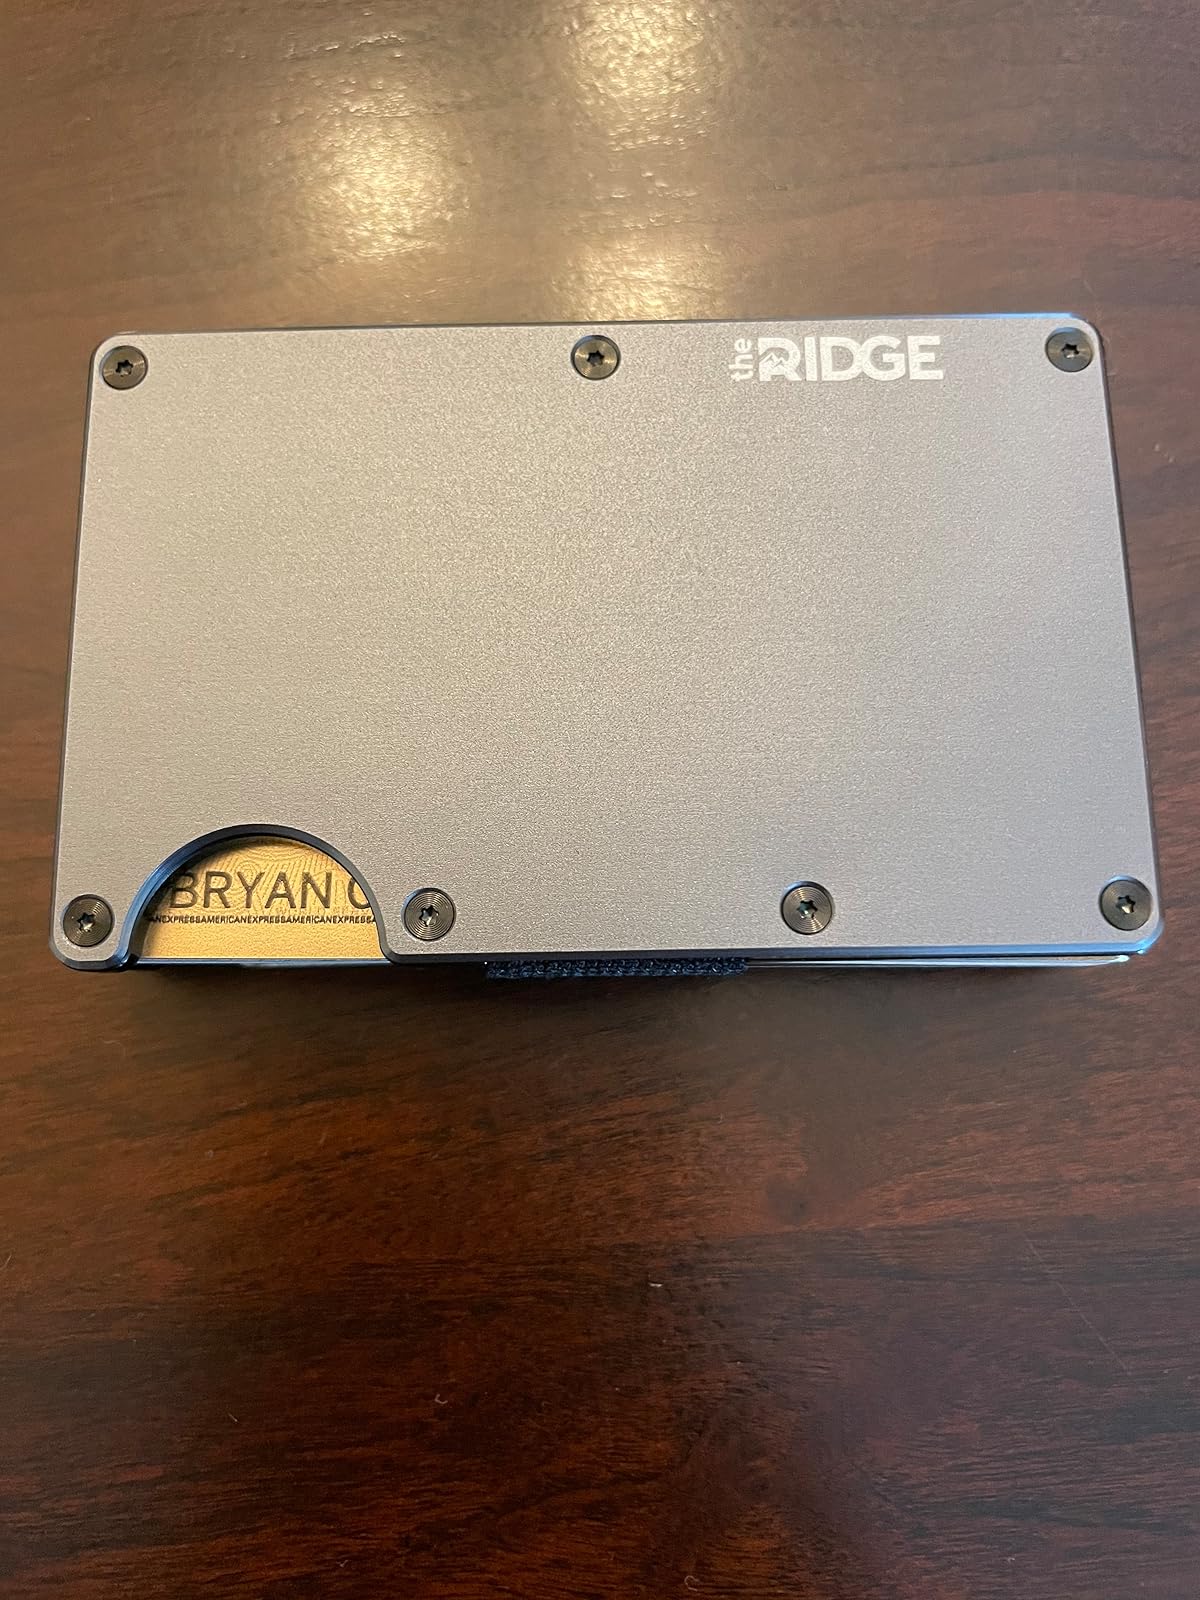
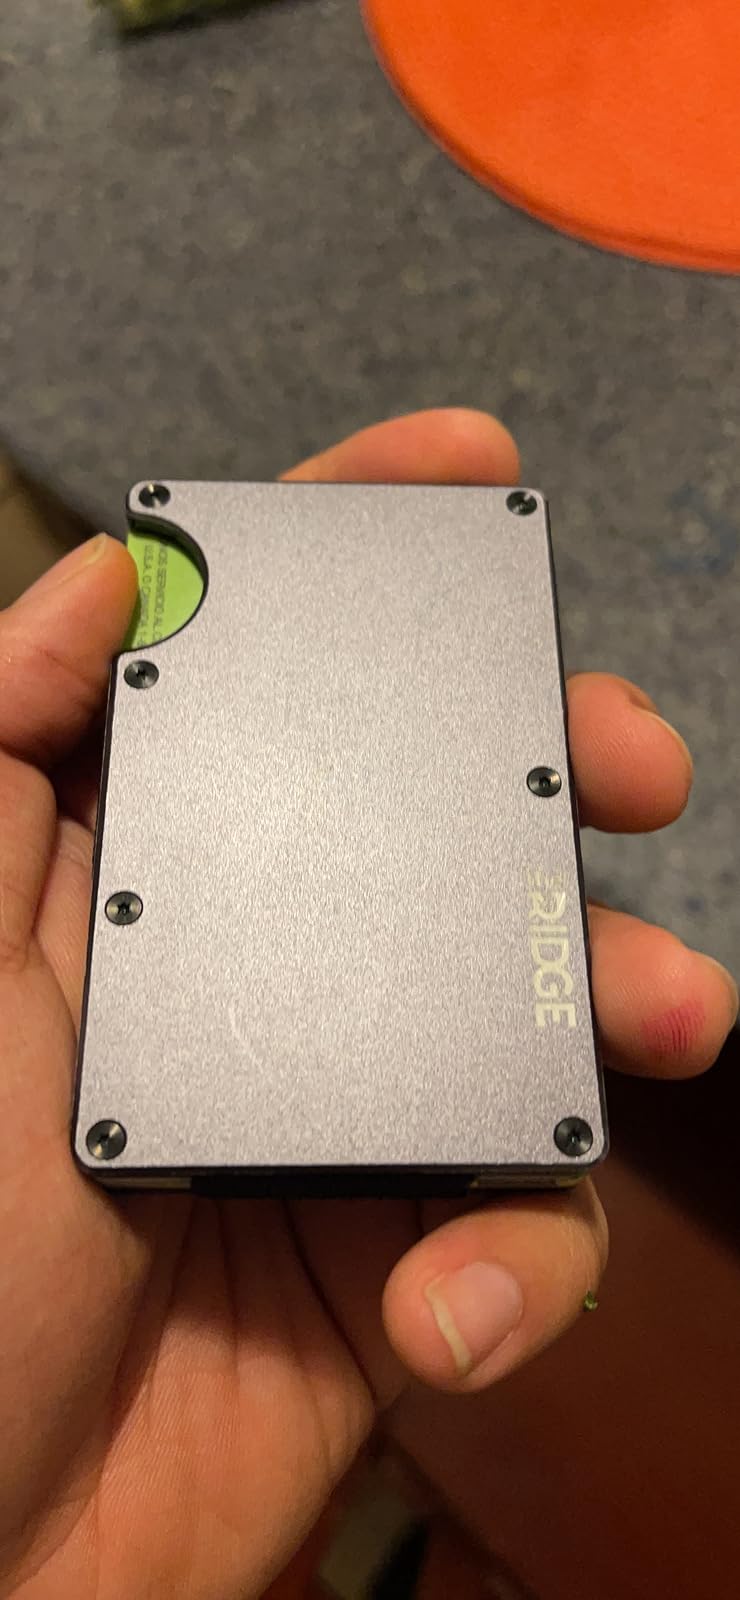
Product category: accessories_wallet
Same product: yes